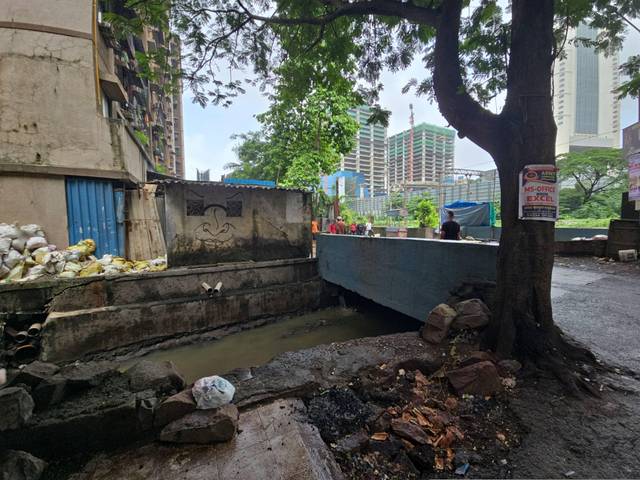
Region: India
Coordinates: 19.126, 72.928